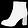
Label: Ankle boot